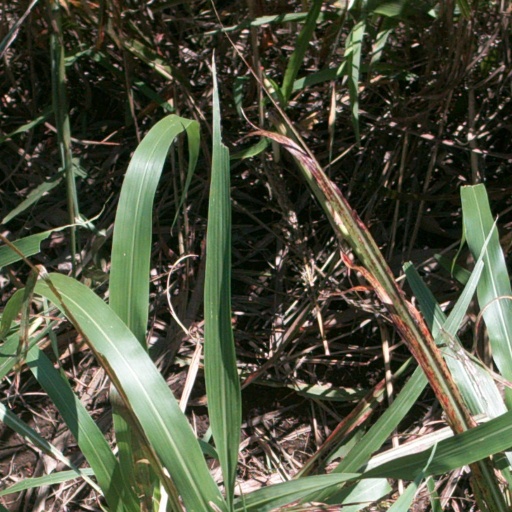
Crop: sorghum